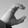
ASL letter: C